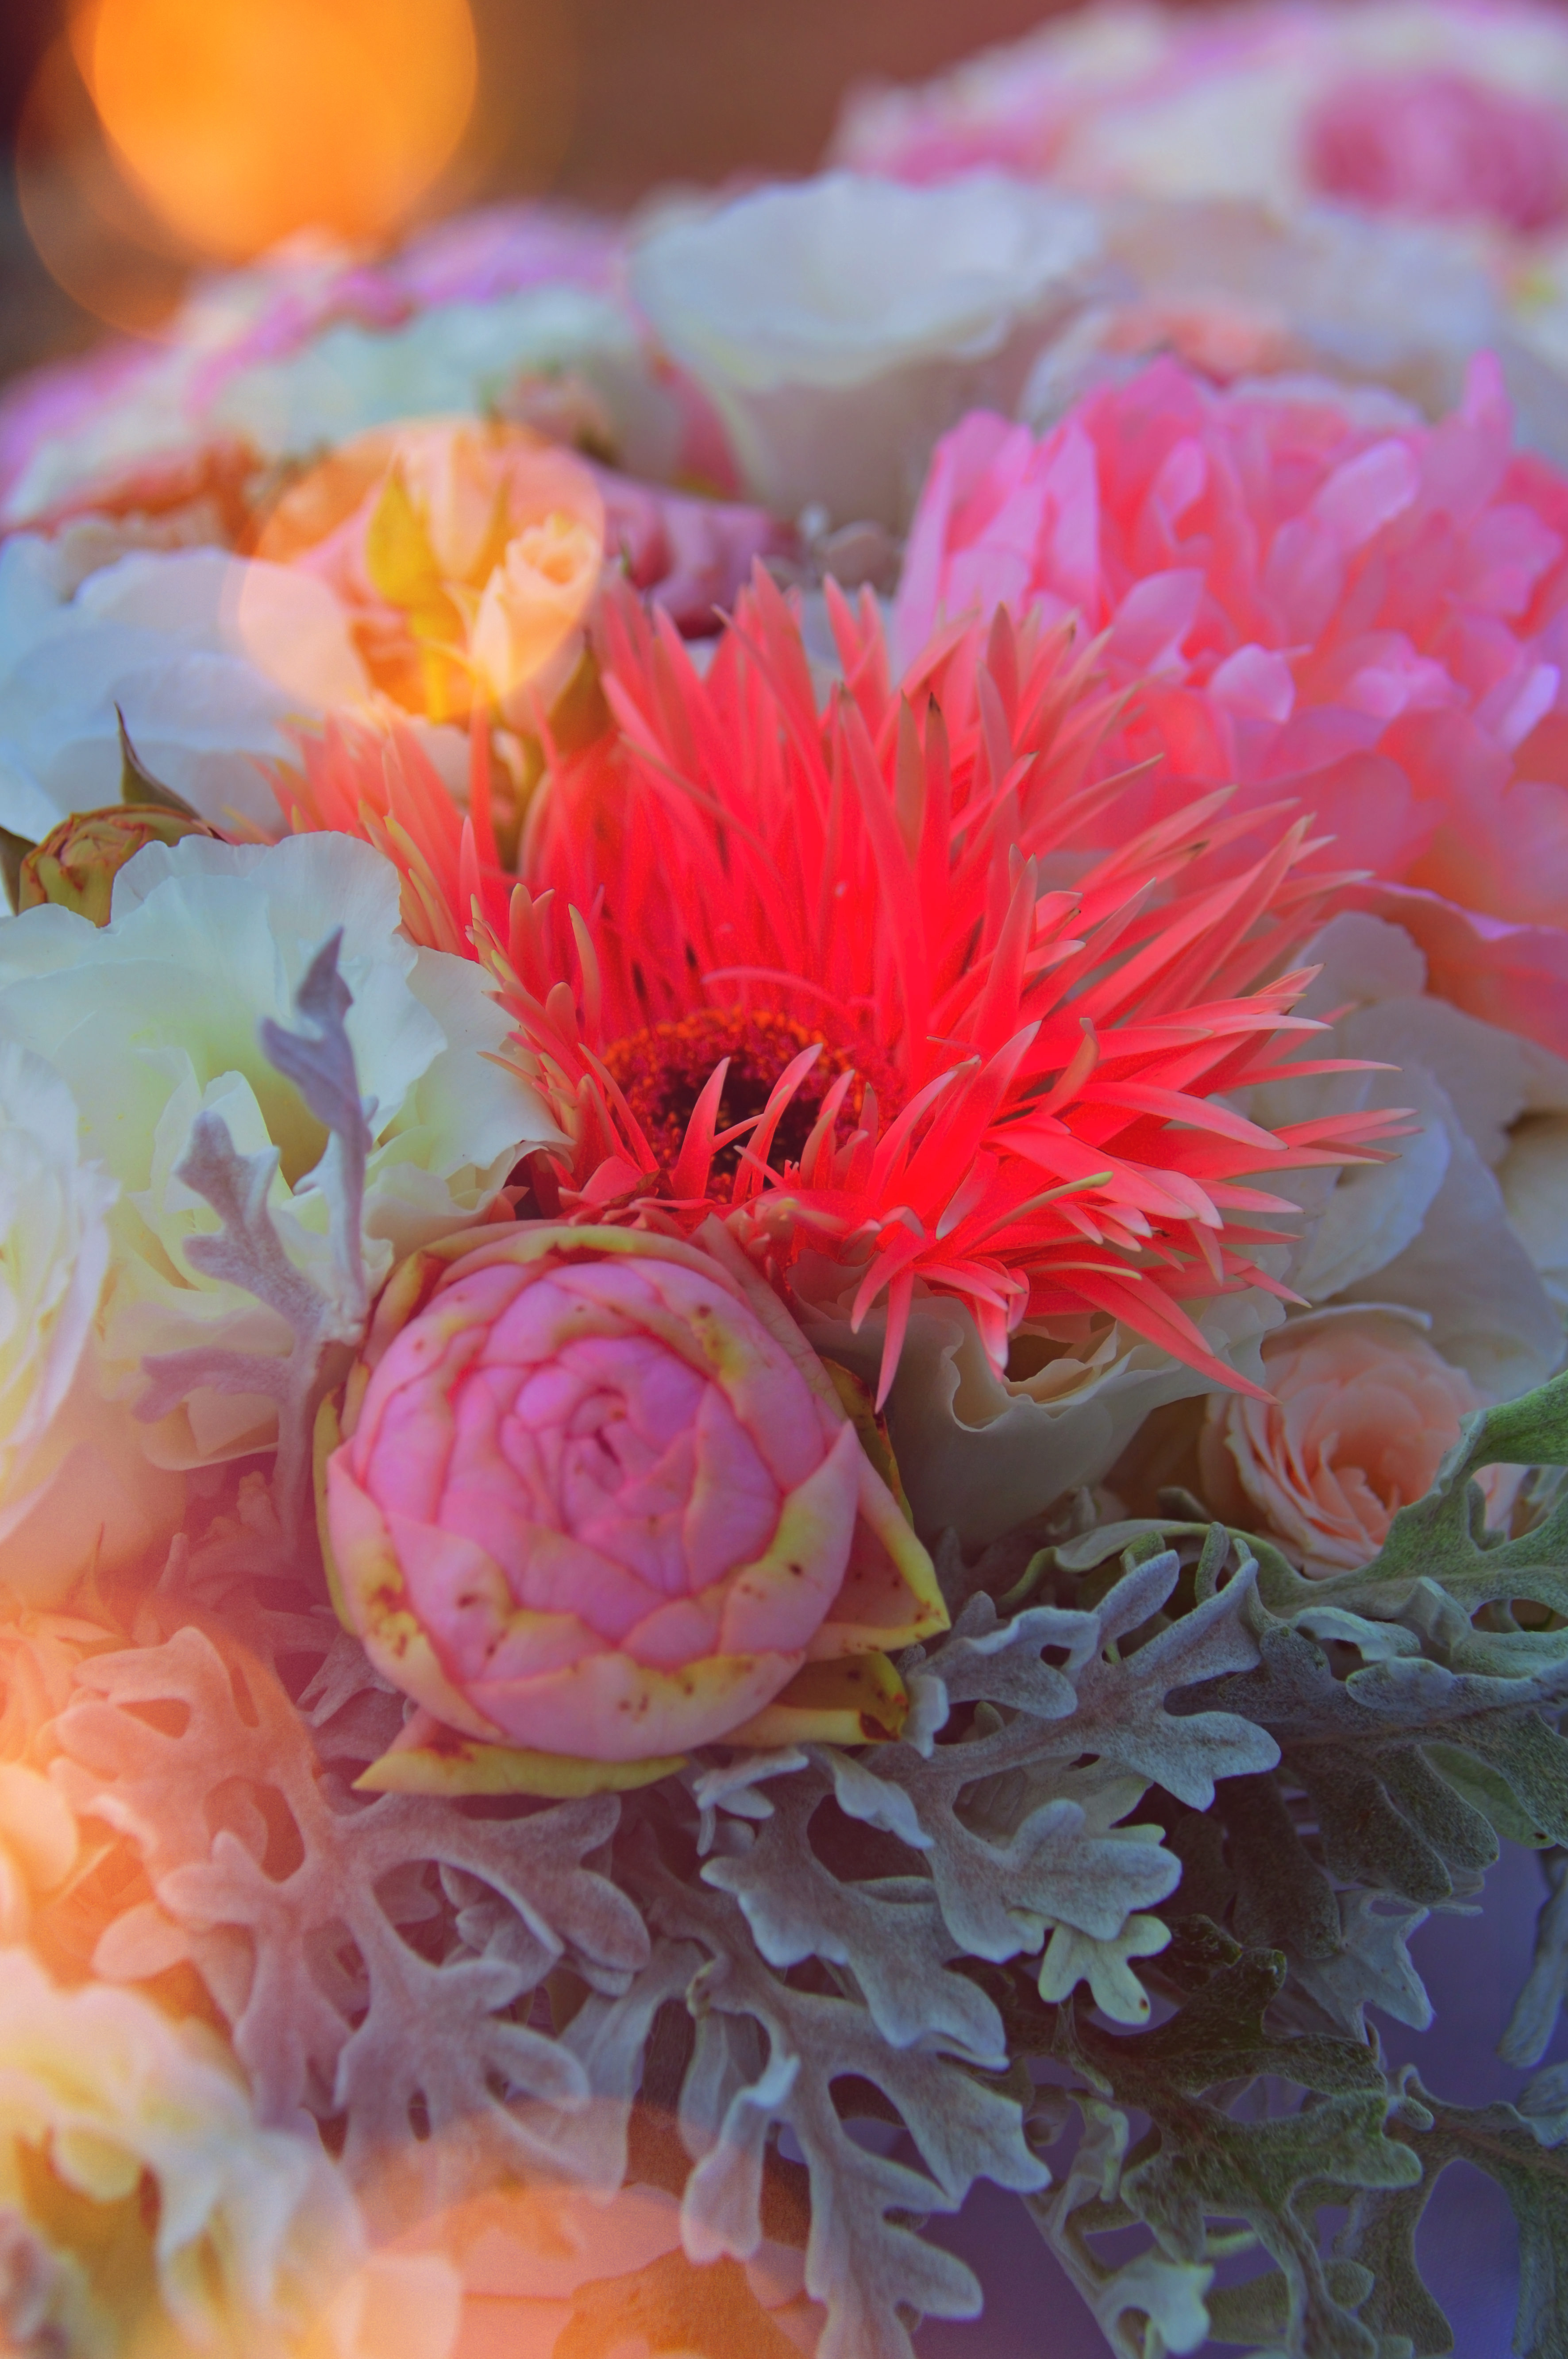
wedding, table, decoration, setting, white, beautiful, centerpiece, party, dinner, restaurant, roses, flower, glass, luxury, bouquet, arrangement, reception, design, decorated, decor, food, event, romantic, interior, background, celebration, love, decorative, green, red, holiday, celebrate, art, ornament, color, vintage, happiness, gift, pink, floral, flower arranging, floristry, cut flowers, flora, flower bouquet, petal, flowering plant, floral design, plant, centrepiece, peony, peach